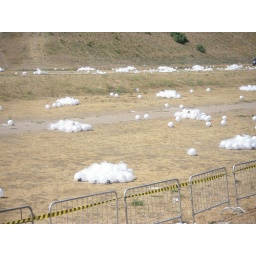
Strange white globes in a random field in rome....